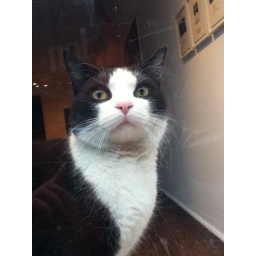
some cat hinder in window